Diego Fernández de Medrano y Zenizeros

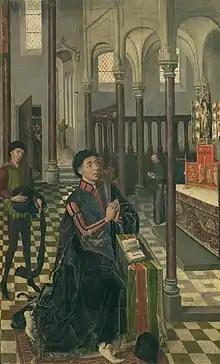
Diego Hurtado de Mendoza, 1st Duke of the Infantado, son of Íñigo López de Mendoza, 1st Marquess of Santillana.

The town of Sojuela, which Diego inherited and ruled, had been in the hands of the Fernández de Medrano family for multiple generations. On May 1, 1624, Diego Fernández de Medrano, Lord of Valdeosera, was formally recorded in the "Divisa" Regajal of the Solar de Valdeosera, a noble lineage estate in La Rioja. The registry entry notes that he and his father Diego Fernández de Medrano were entered together in the official book, with the younger Diego recognized on page 109 as Lord of the town of Sojuela. This inscription affirmed the family's hereditary rights and noble status within the historic collective of the Thirteen "Divisas", further solidifying their social and territorial authority in the region.